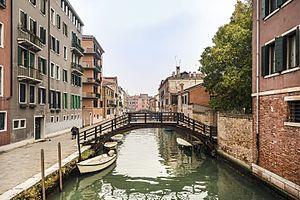
Le rio del Tintor ou rio dei Tintori est un canal de Venise dans le sestiere de Dorsoduro. Il est aussi appelé rio de la Madonna. Il se termine en cul-de-sac dans le rio de le Bote.
Le centre historique de Venise comprend 121 îles liés par 435 ponts. Cette liste reprend les noms vénitiens des principaux ponts de Venise par sestiere ou île.